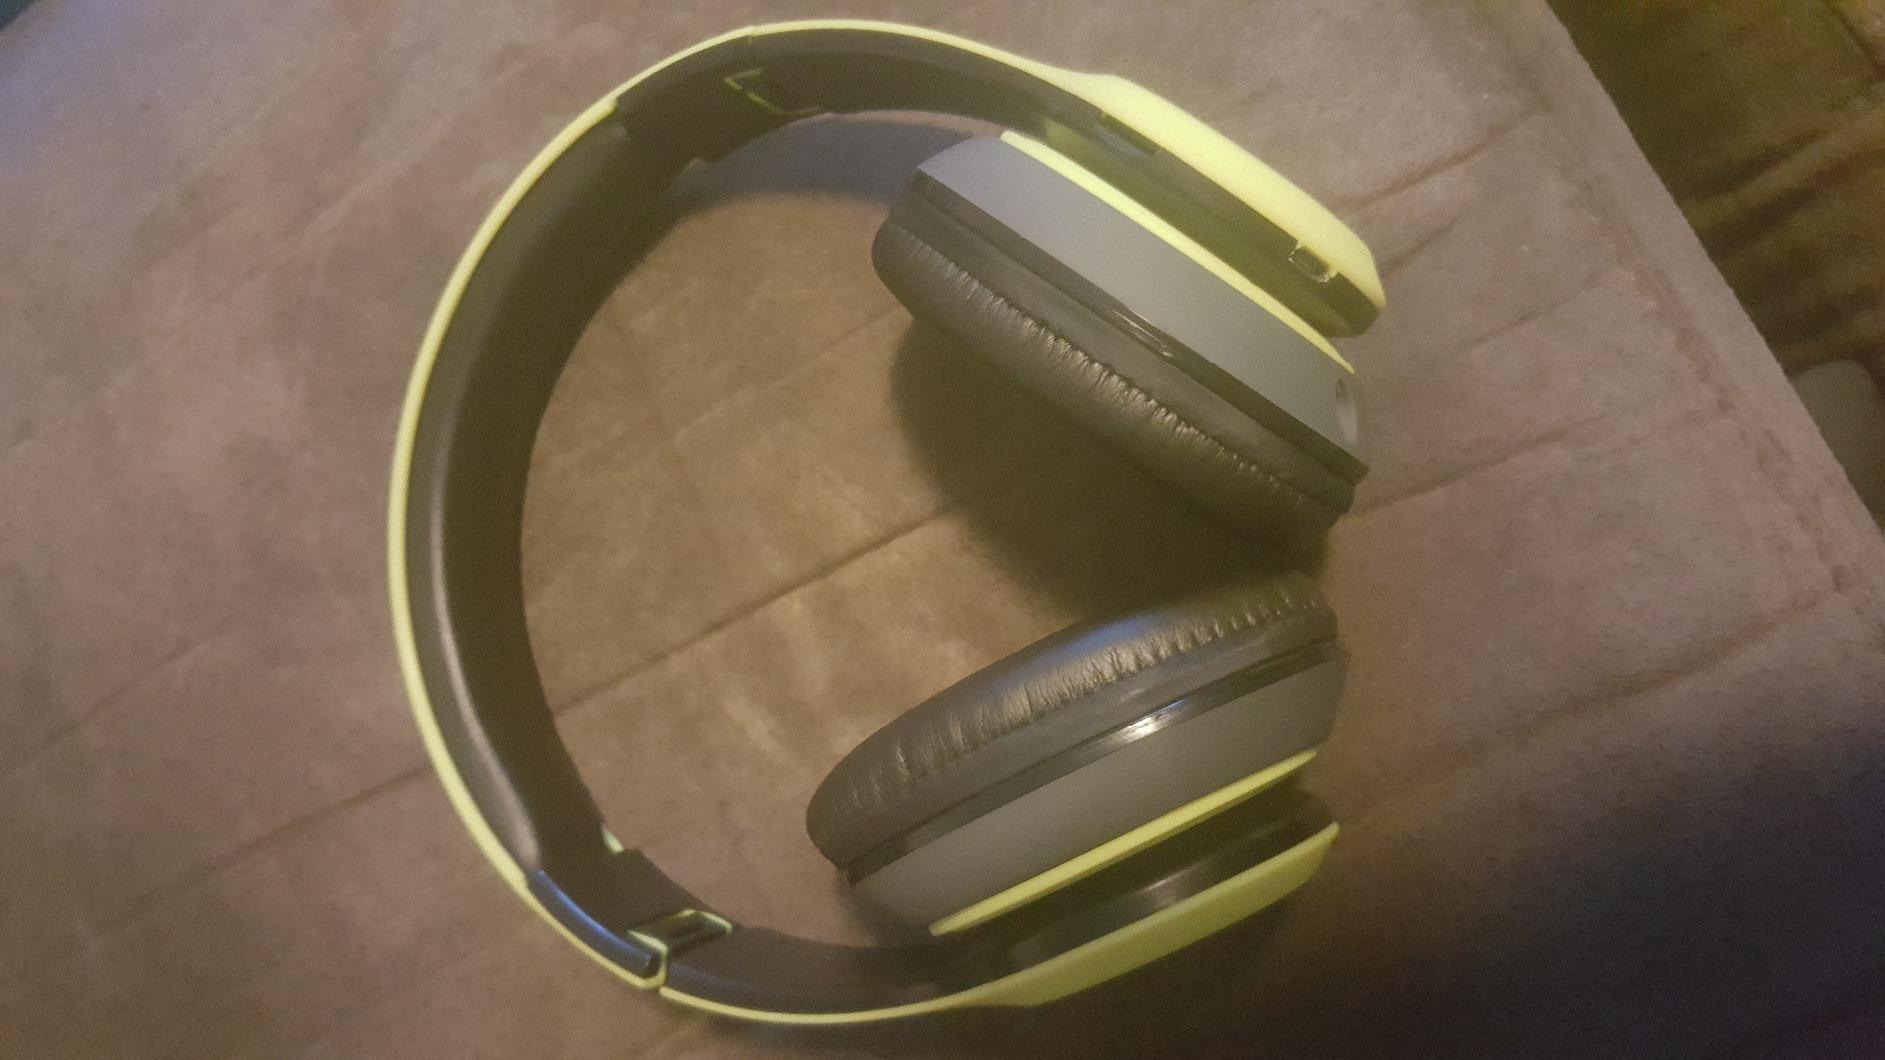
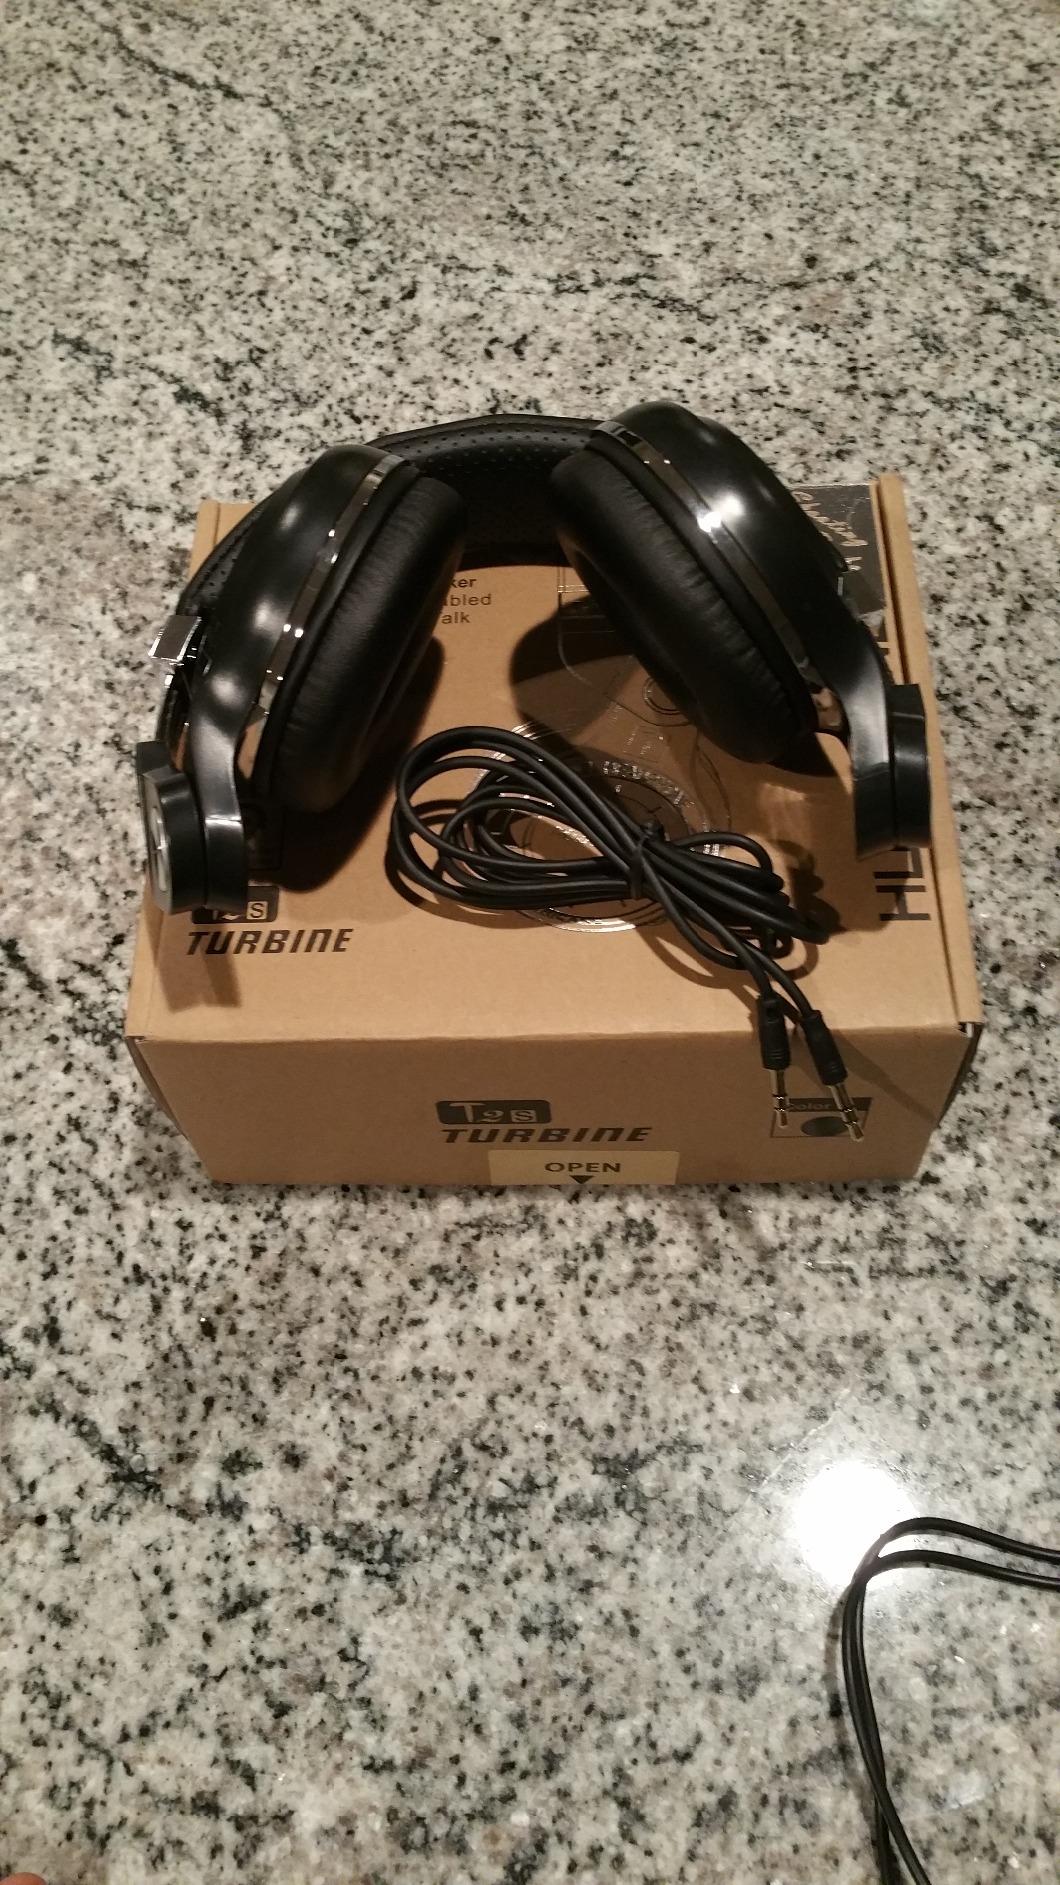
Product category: headphones
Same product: no